Brian Wecht

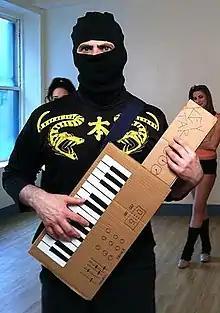
Wecht as his Ninja Brian character in 2012

Brian Alexander Wecht, also known by his character name Ninja Brian, is an American musician, Internet personality, podcaster, and theoretical physicist. He is best known as a member of comedy musical duo Ninja Sex Party and video game-based comedy music trio Starbomb. He has also appeared on the Let's Play webseries "Game Grumps", all three alongside Dan Avidan.